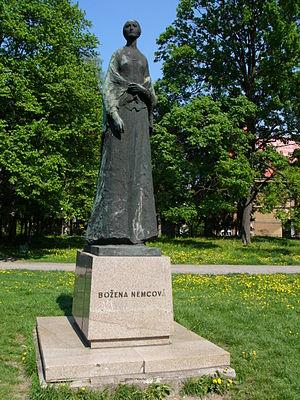
Božena Němcová est née le 4 février 1820 à Vienne et décédée le 21 janvier 1862 à Prague. Elle est l'un des écrivains les plus influents de la Renaissance nationale tchèque. Elle est connue pour ses recueils de contes Národní báchorky a pověsti et Slovenské pohádky a pověsti, mais son œuvre la plus célèbre est le roman Grand-Mère, connu de tous les Tchèques.